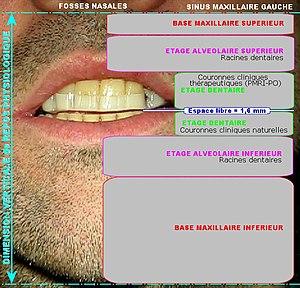
PMRI-PO et RMDA (Occlusodontologie)
La déglutition atypique est un vestige de la déglutition infantile. La langue s'oppose à tout contact entre les dents supérieures et inférieures : c'est l'interposition linguale entre les arcades dentaires.